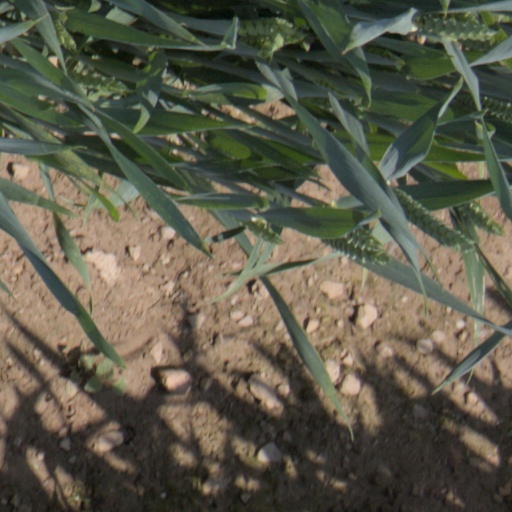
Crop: wheat